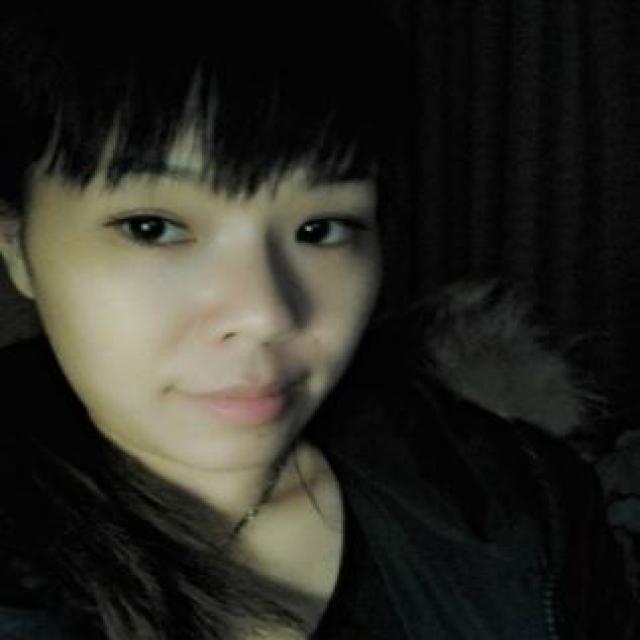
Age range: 21-44